Thanuja Ananthan

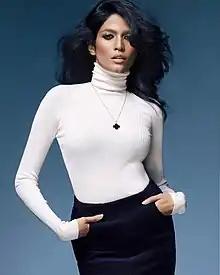

Thanuja Ananthan (born 31 August 1985) is a Malaysian model and beauty pageant titleholder who was crowned as Miss World Malaysia 2009 and represented her country at the Miss World 2009.